Xara

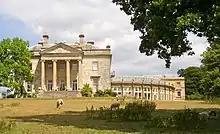
Gaddesden Place in Hertfordshire

Since 1984, Xara's development has taken place in Gaddesden Place, Hemel Hempstead, an 18th-century Palladian style villa, designed by the celebrated architect James Wyatt, built in 1768 and reputed to be his first building in the UK. Xara HQ is now in Berlin.